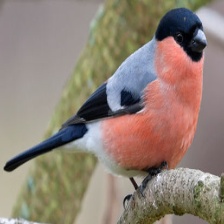
Species: EURASIAN BULLFINCH
Scientific name: PYRRHULA PYRRHULA